East Cambridge, Cambridge, Massachusetts

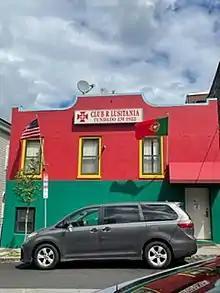
Club Lusitania, a Portuguese-American sports bar and club in East Cambridge on Fifth Street.

There are predominantly Irish and Portuguese natives, with a mix of Polish and Italians along with professionals who work in Boston and Kendall Square. It is predominantly a middle-class neighborhood, with over 96% of residents working in white collar industries.